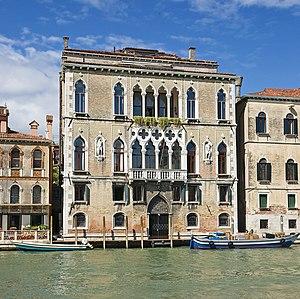
Le Grand Canal est la principale artère maritime qui traverse Venise, en Italie.
Les Loredan est une famille patricienne de Venise, originaire de Loreo.
Les Querini sont une famille patricienne de Venise, qui serait originaire d'Eraclea ou de Cittanova et se serait installée d'abord à Torcello, ensuite au Rialto.